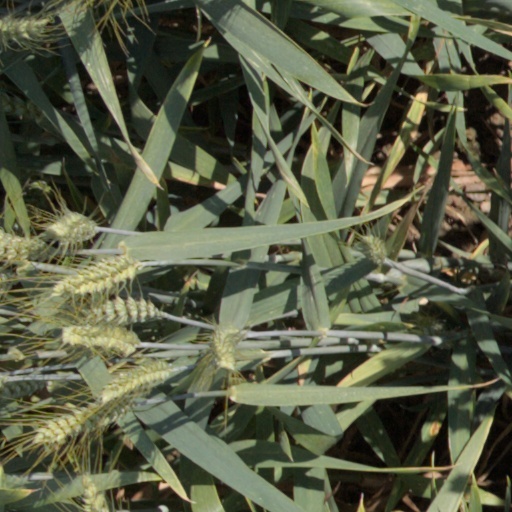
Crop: wheat